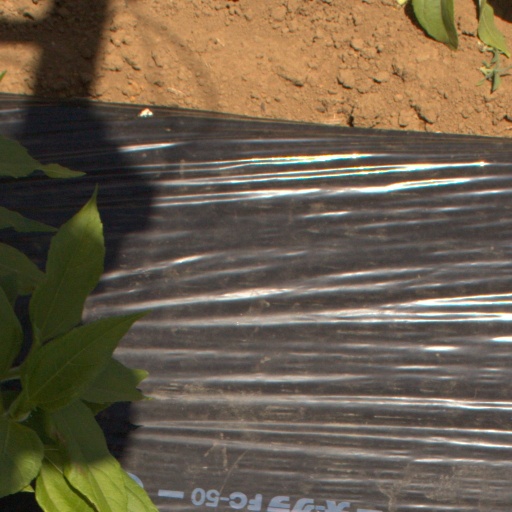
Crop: Jerusalem artichoke